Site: brandenburg
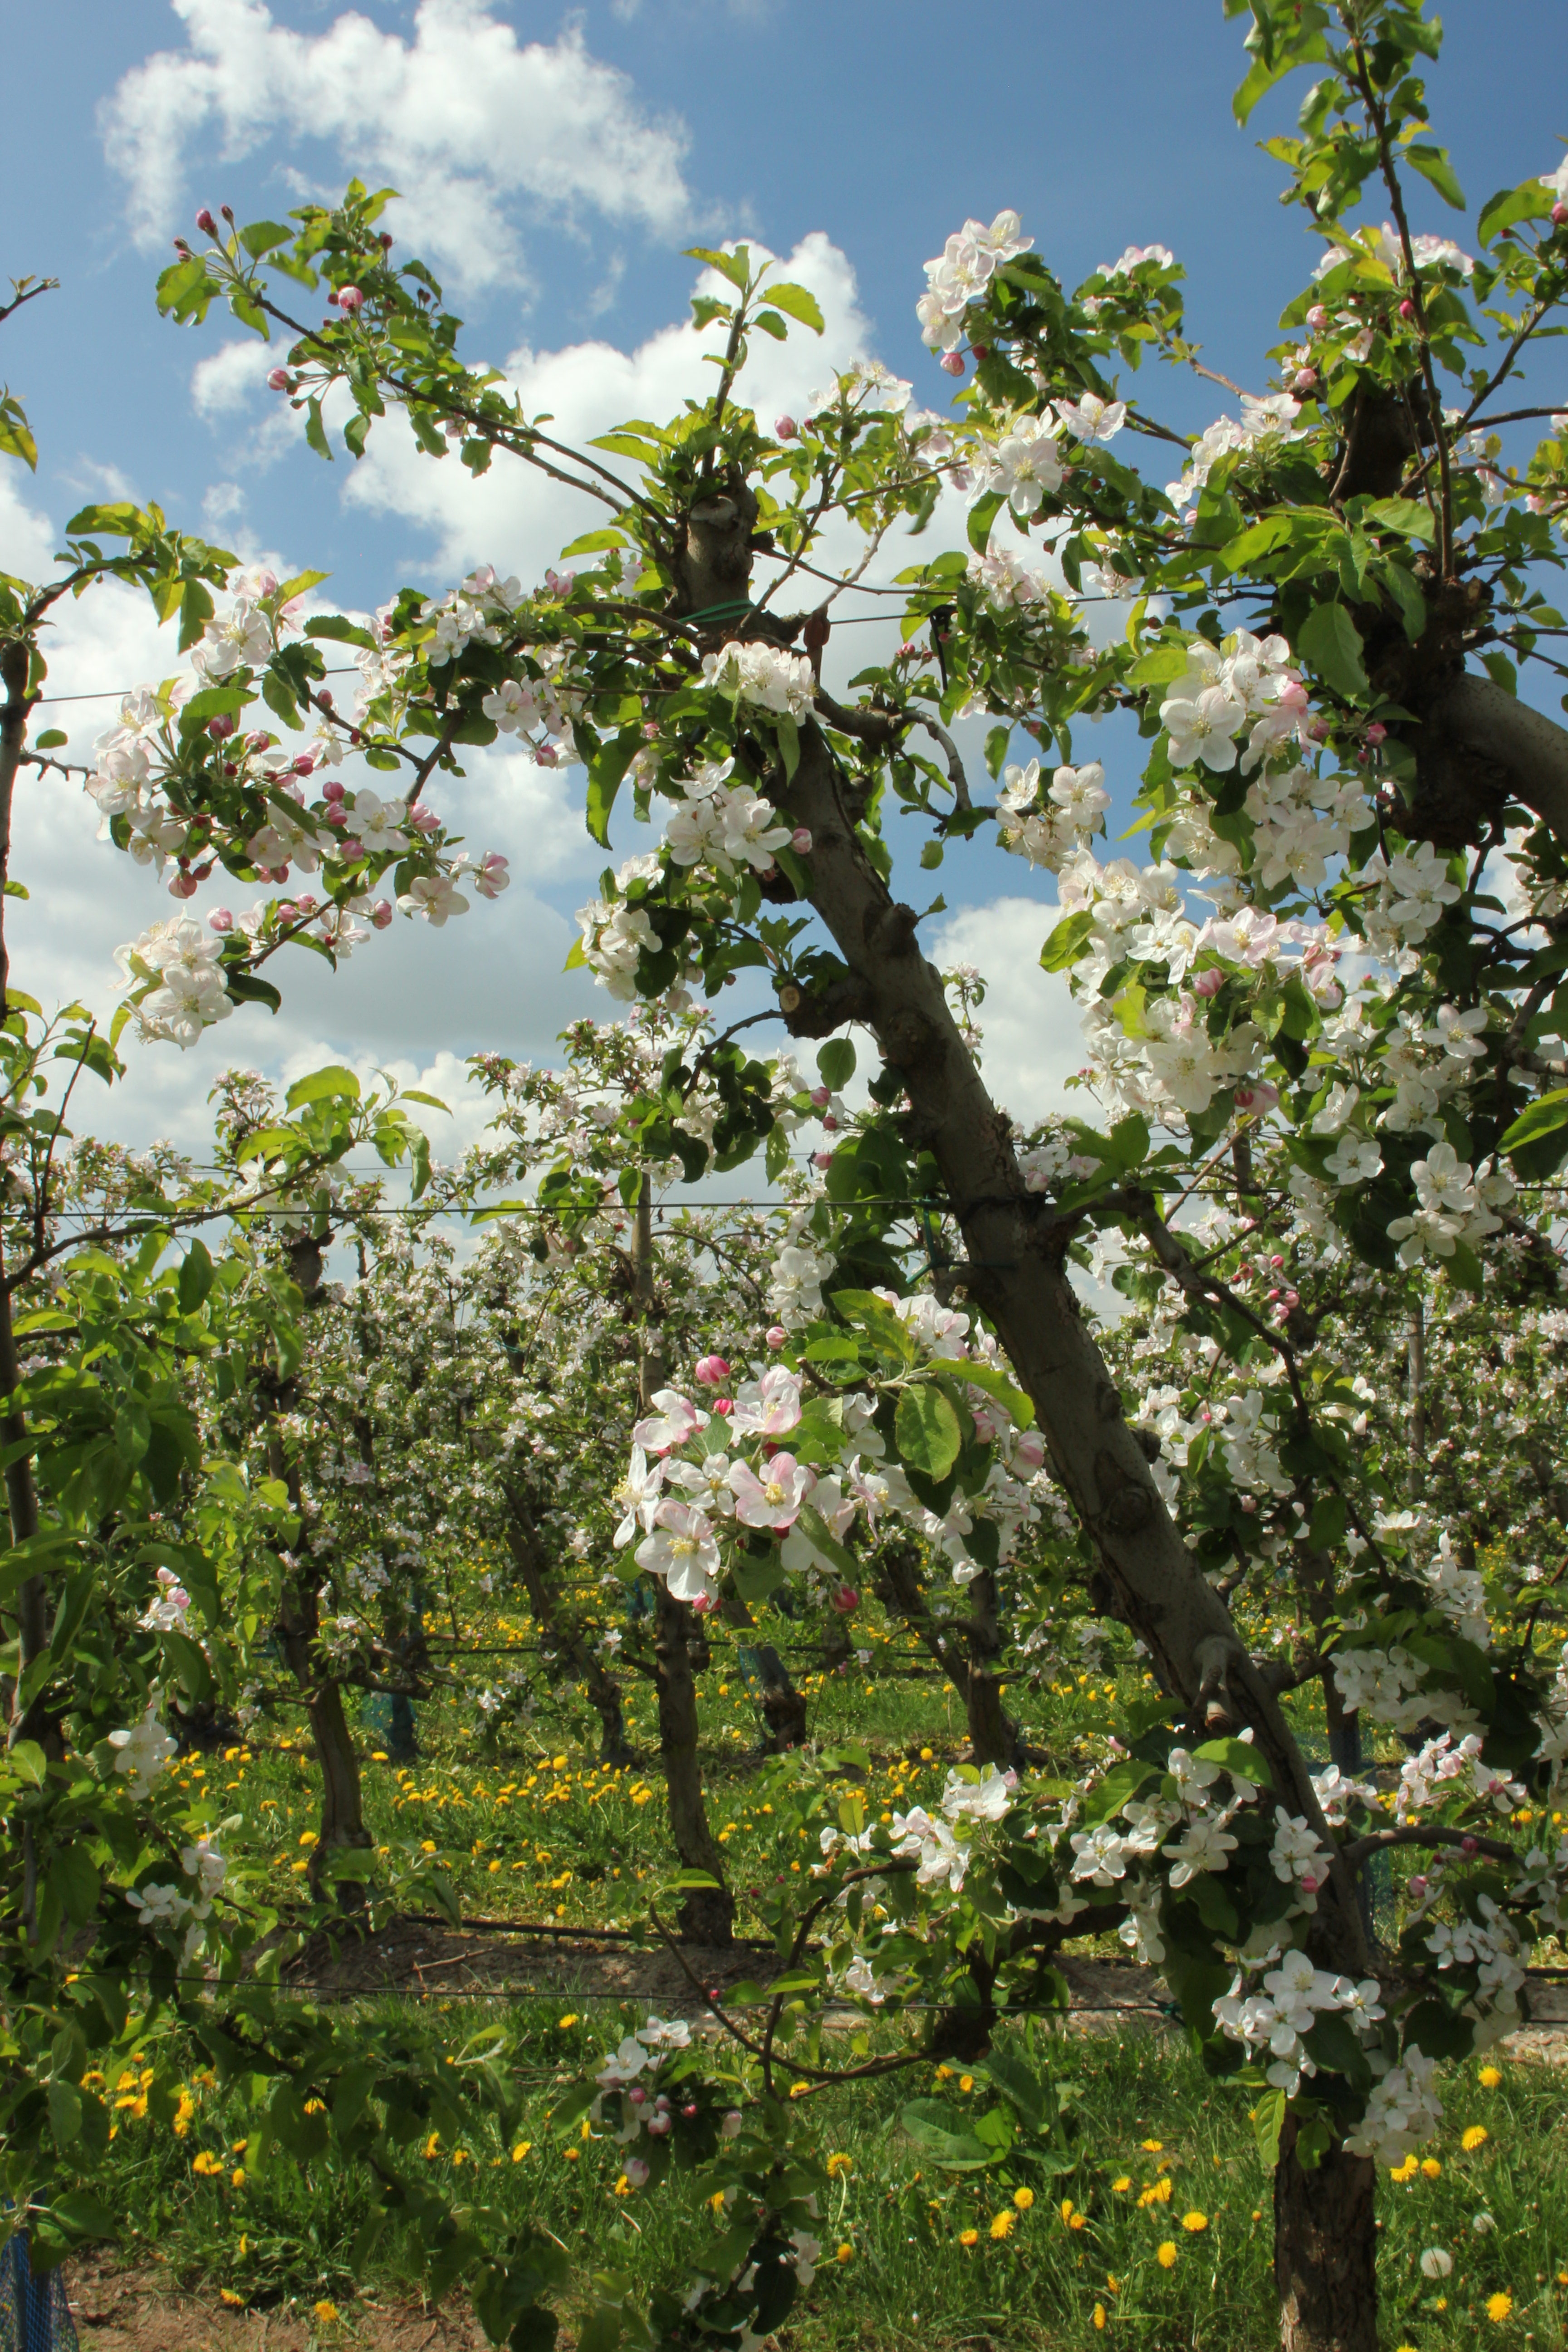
Growth stage (BBCH 65): Flowering